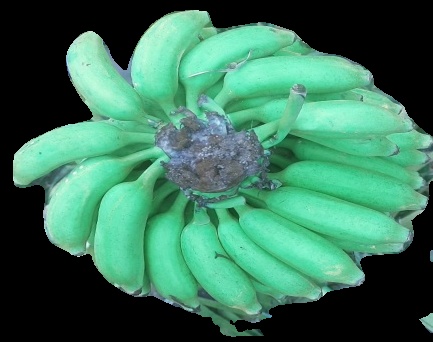
Variety: elakki-bale
Grade: grade1